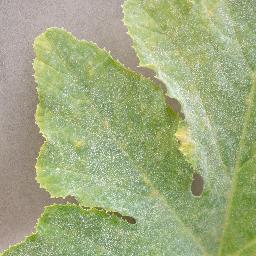
Label: Squash___Powdery_mildew